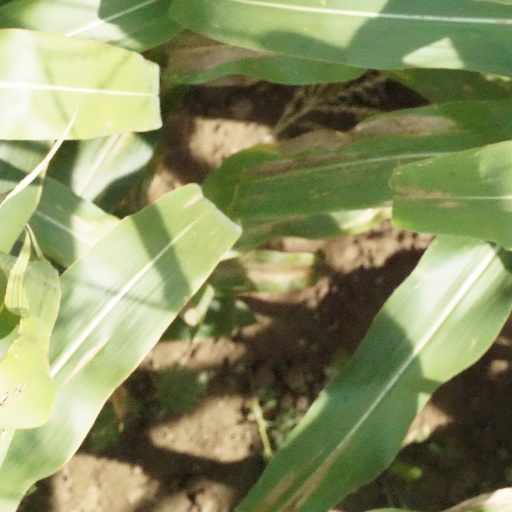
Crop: maize; corn